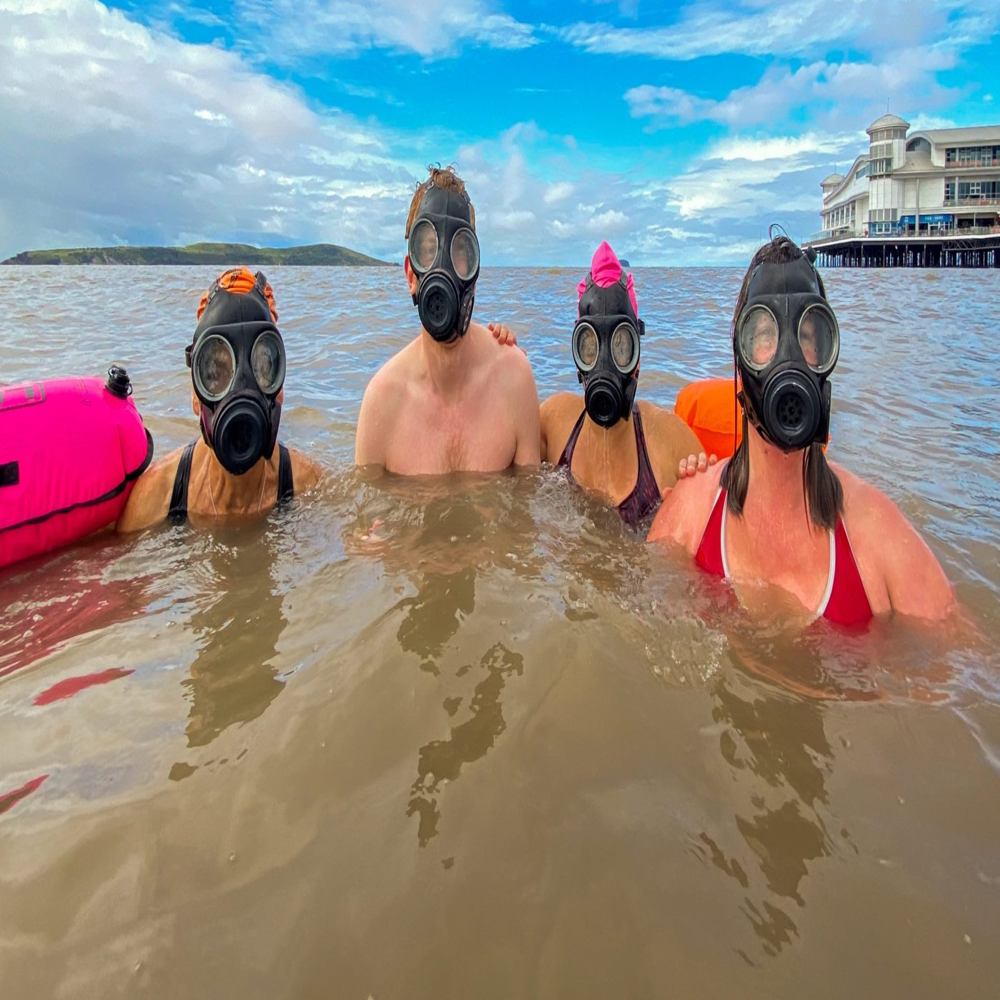
Body of water present: yes
Land polluted: no
Water polluted: no
Pollution percentage: 0%